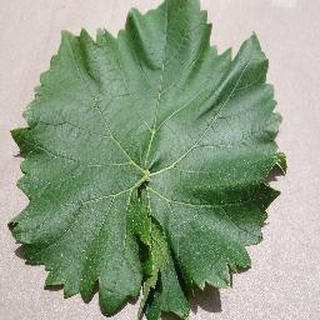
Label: healthy_grape